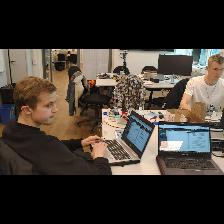
Label: Human